Army School of Equitation

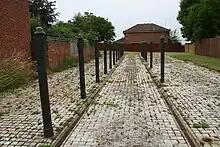
The floor of the former stables, now a feature within a housing estate

Weedon gained fame through the achievements of its pupils, including Harry Llewellyn and his horse Foxhunter.